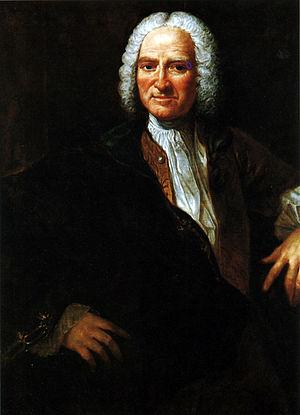
Paul Thiry, baron d’Holbach, né le 8 décembre 1723 à Edesheim et mort le 21 janvier 1789 à Paris, est un savant et philosophe matérialiste d’origine allemande et d’expression française.
Le Système de la nature, ou Des loix du monde physique et du monde moral est un ouvrage philosophique de Paul Henri Thiry, Baron d'Holbach. Il fut publié à l'origine sous le pseudonyme de Jean-Baptiste de Mirabaud, un membre décédé de l'Académie des sciences. D'Holbach écrivit et publia cette œuvre ; sans doute avec l'aide de Diderot ; en 1770, décrivant l'univers selon les principes du matérialisme philosophique : l'esprit y est identifié par le cerveau, il n'y a pas d'« âme » sans corps vivant, le monde est gouverné par les strictes lois déterministes, le libre arbitre est une illusion, il n'existe pas de cause finale et quoi qu'il advienne se produit de manière inexorable. Plus notoirement, l'ouvrage nie explicitement l'existence de Dieu, faisant valoir que la croyance en un être supérieur est le produit de la peur, du manque de compréhension et de l'anthropomorphisme.